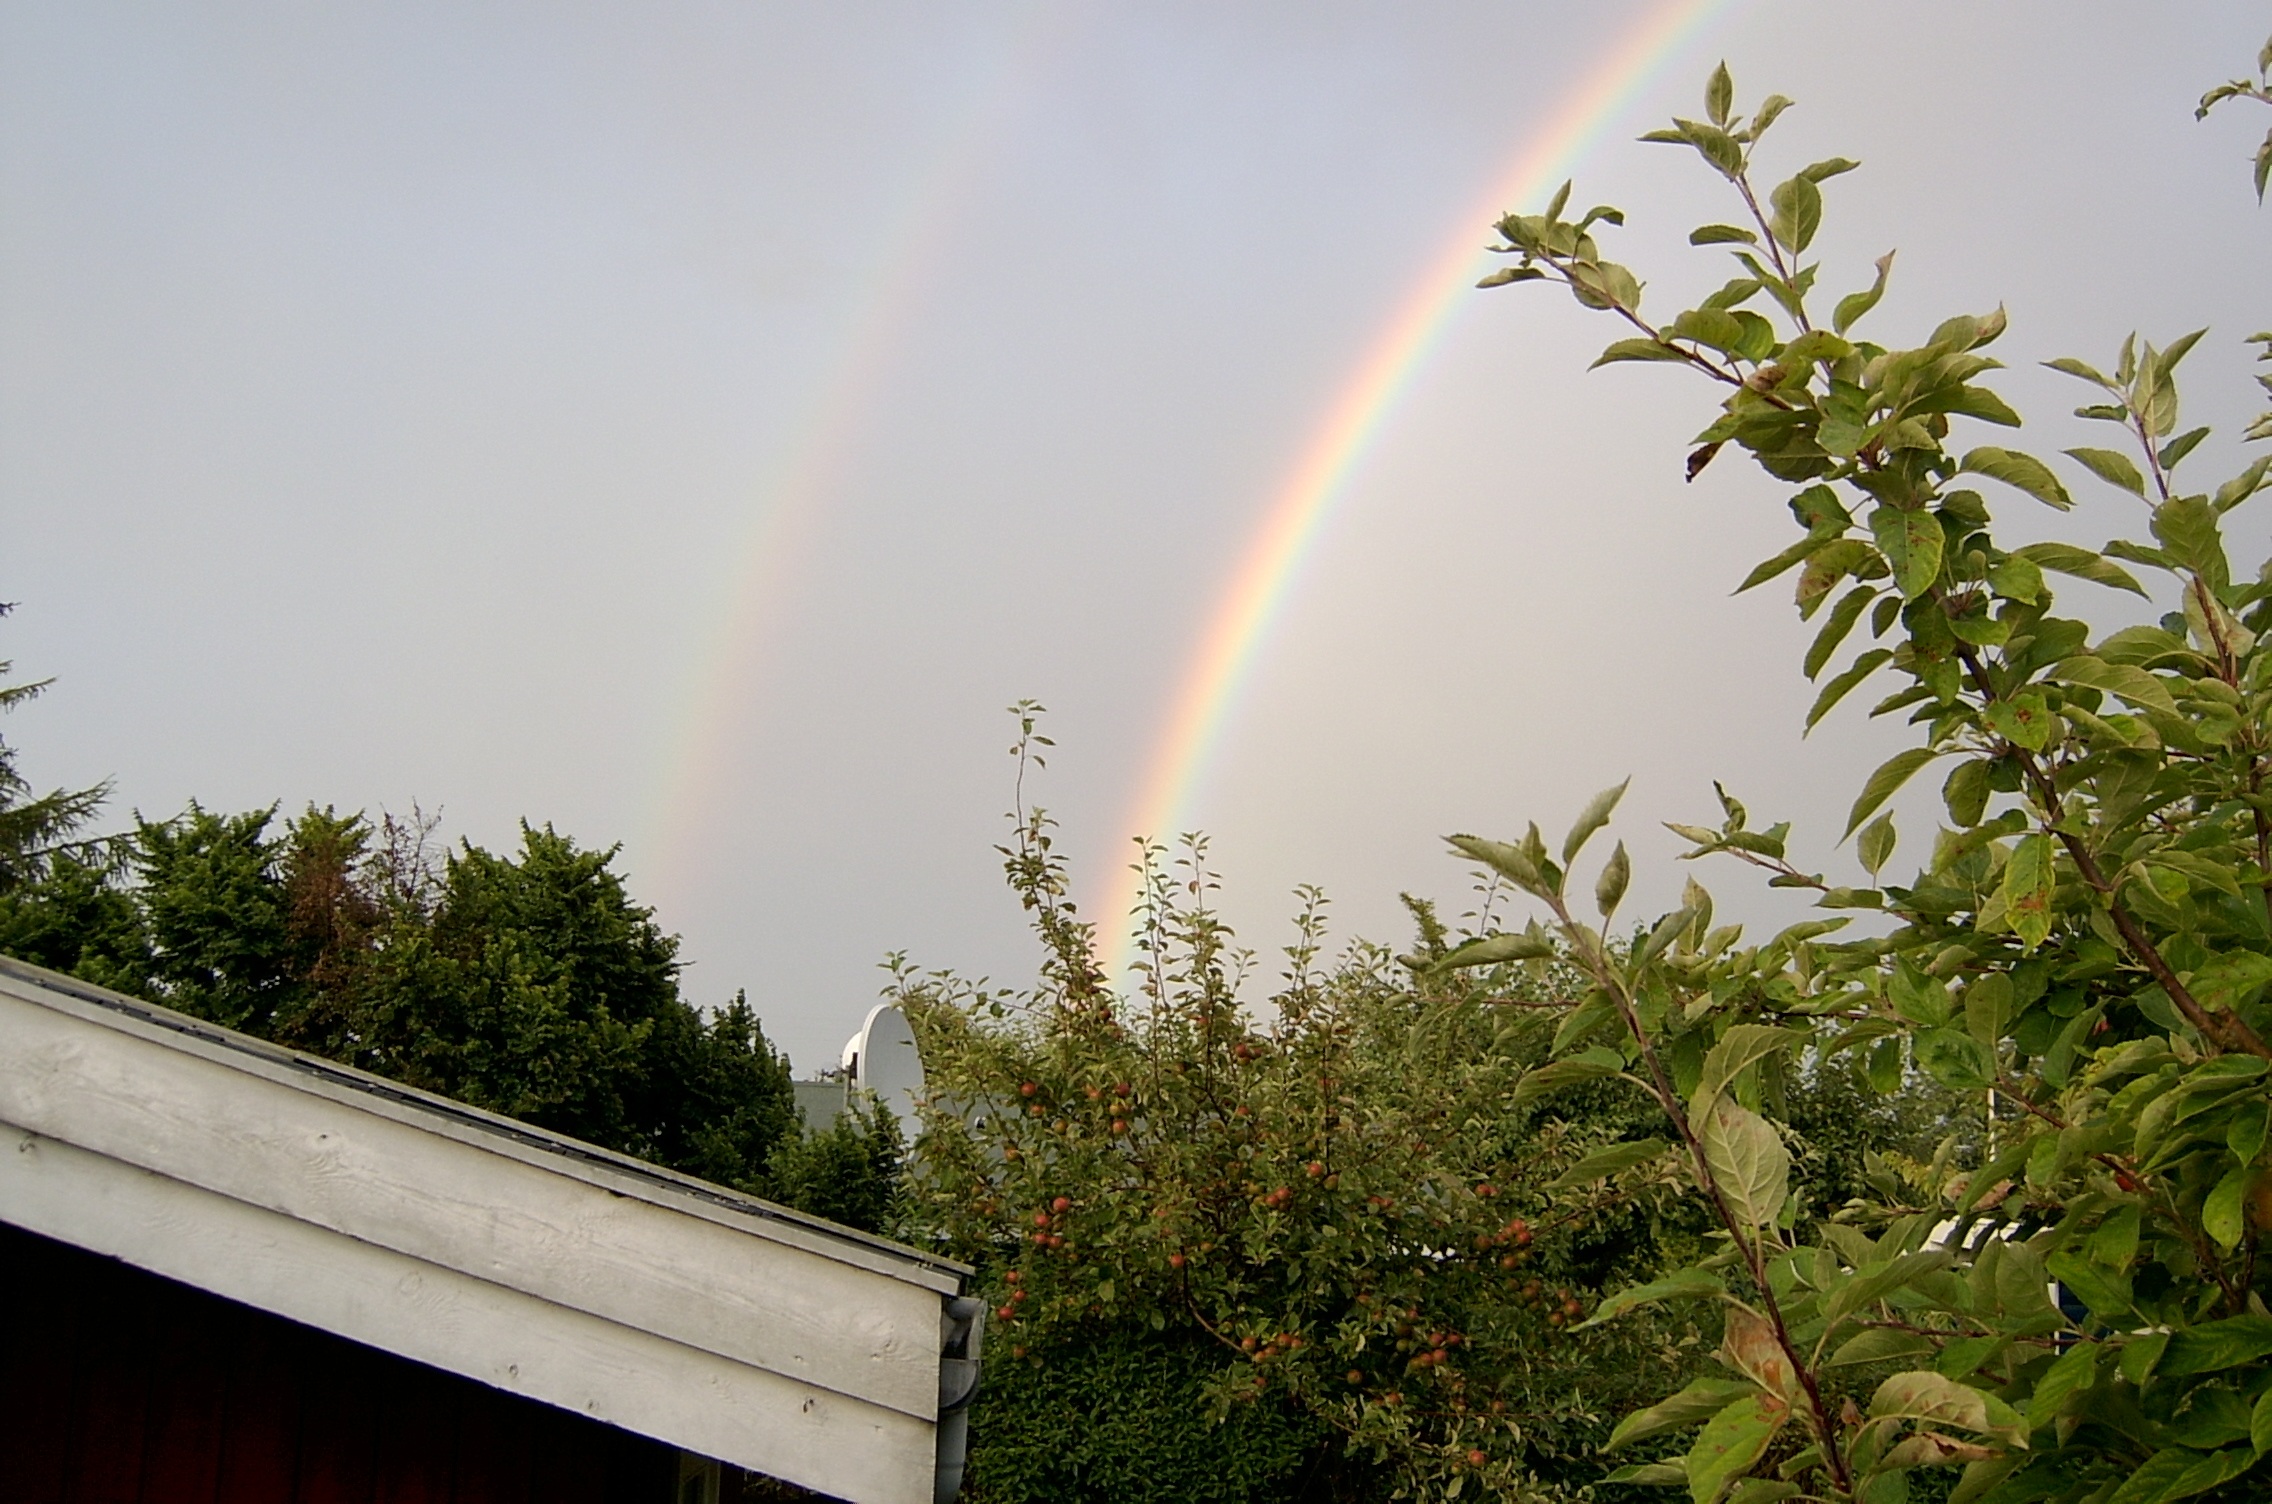
tree, nature, grass, cloud, sky, sunlight, rain, leaf, rainbow, meteorological phenomenon, atmosphere of earth